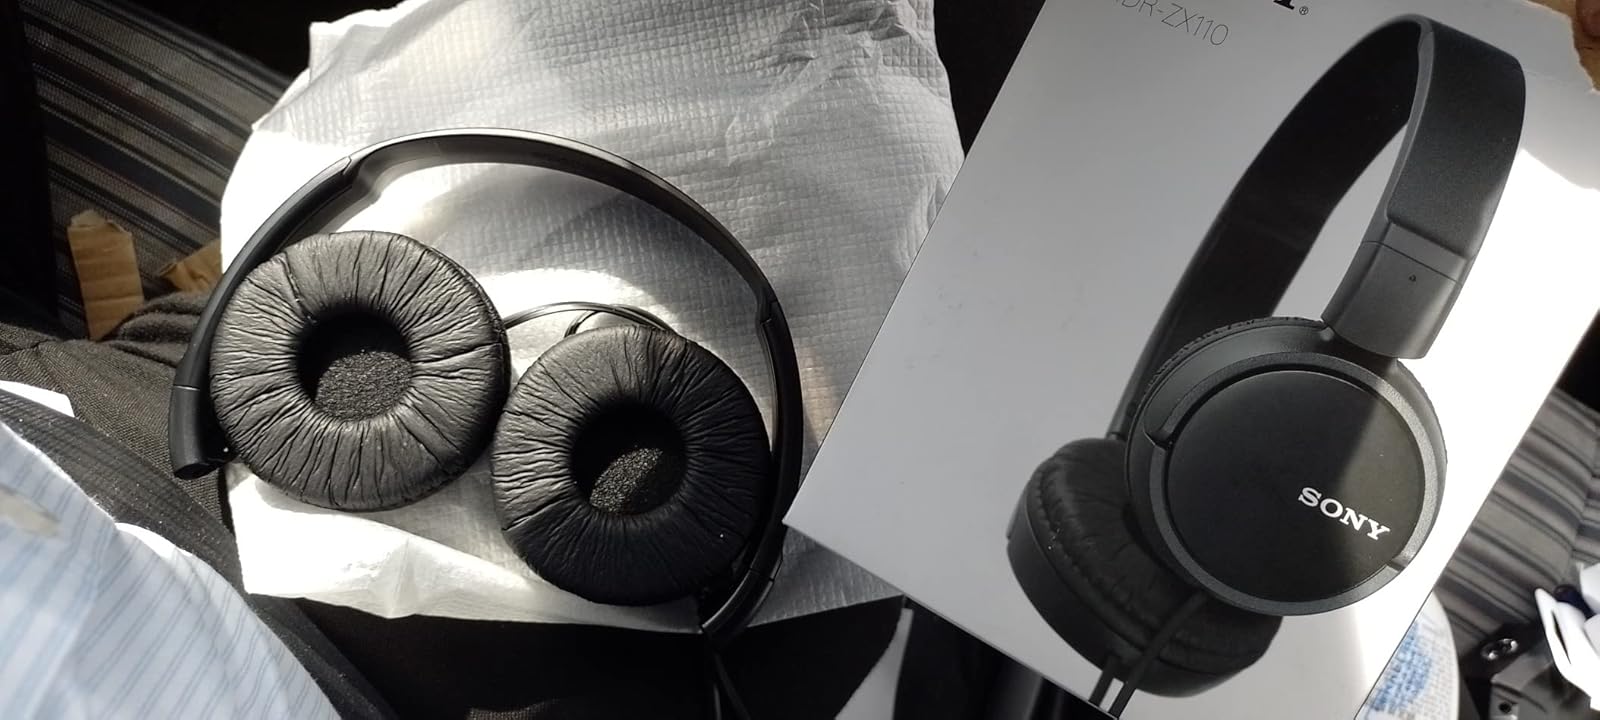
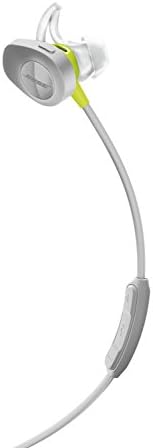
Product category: headphones
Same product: no